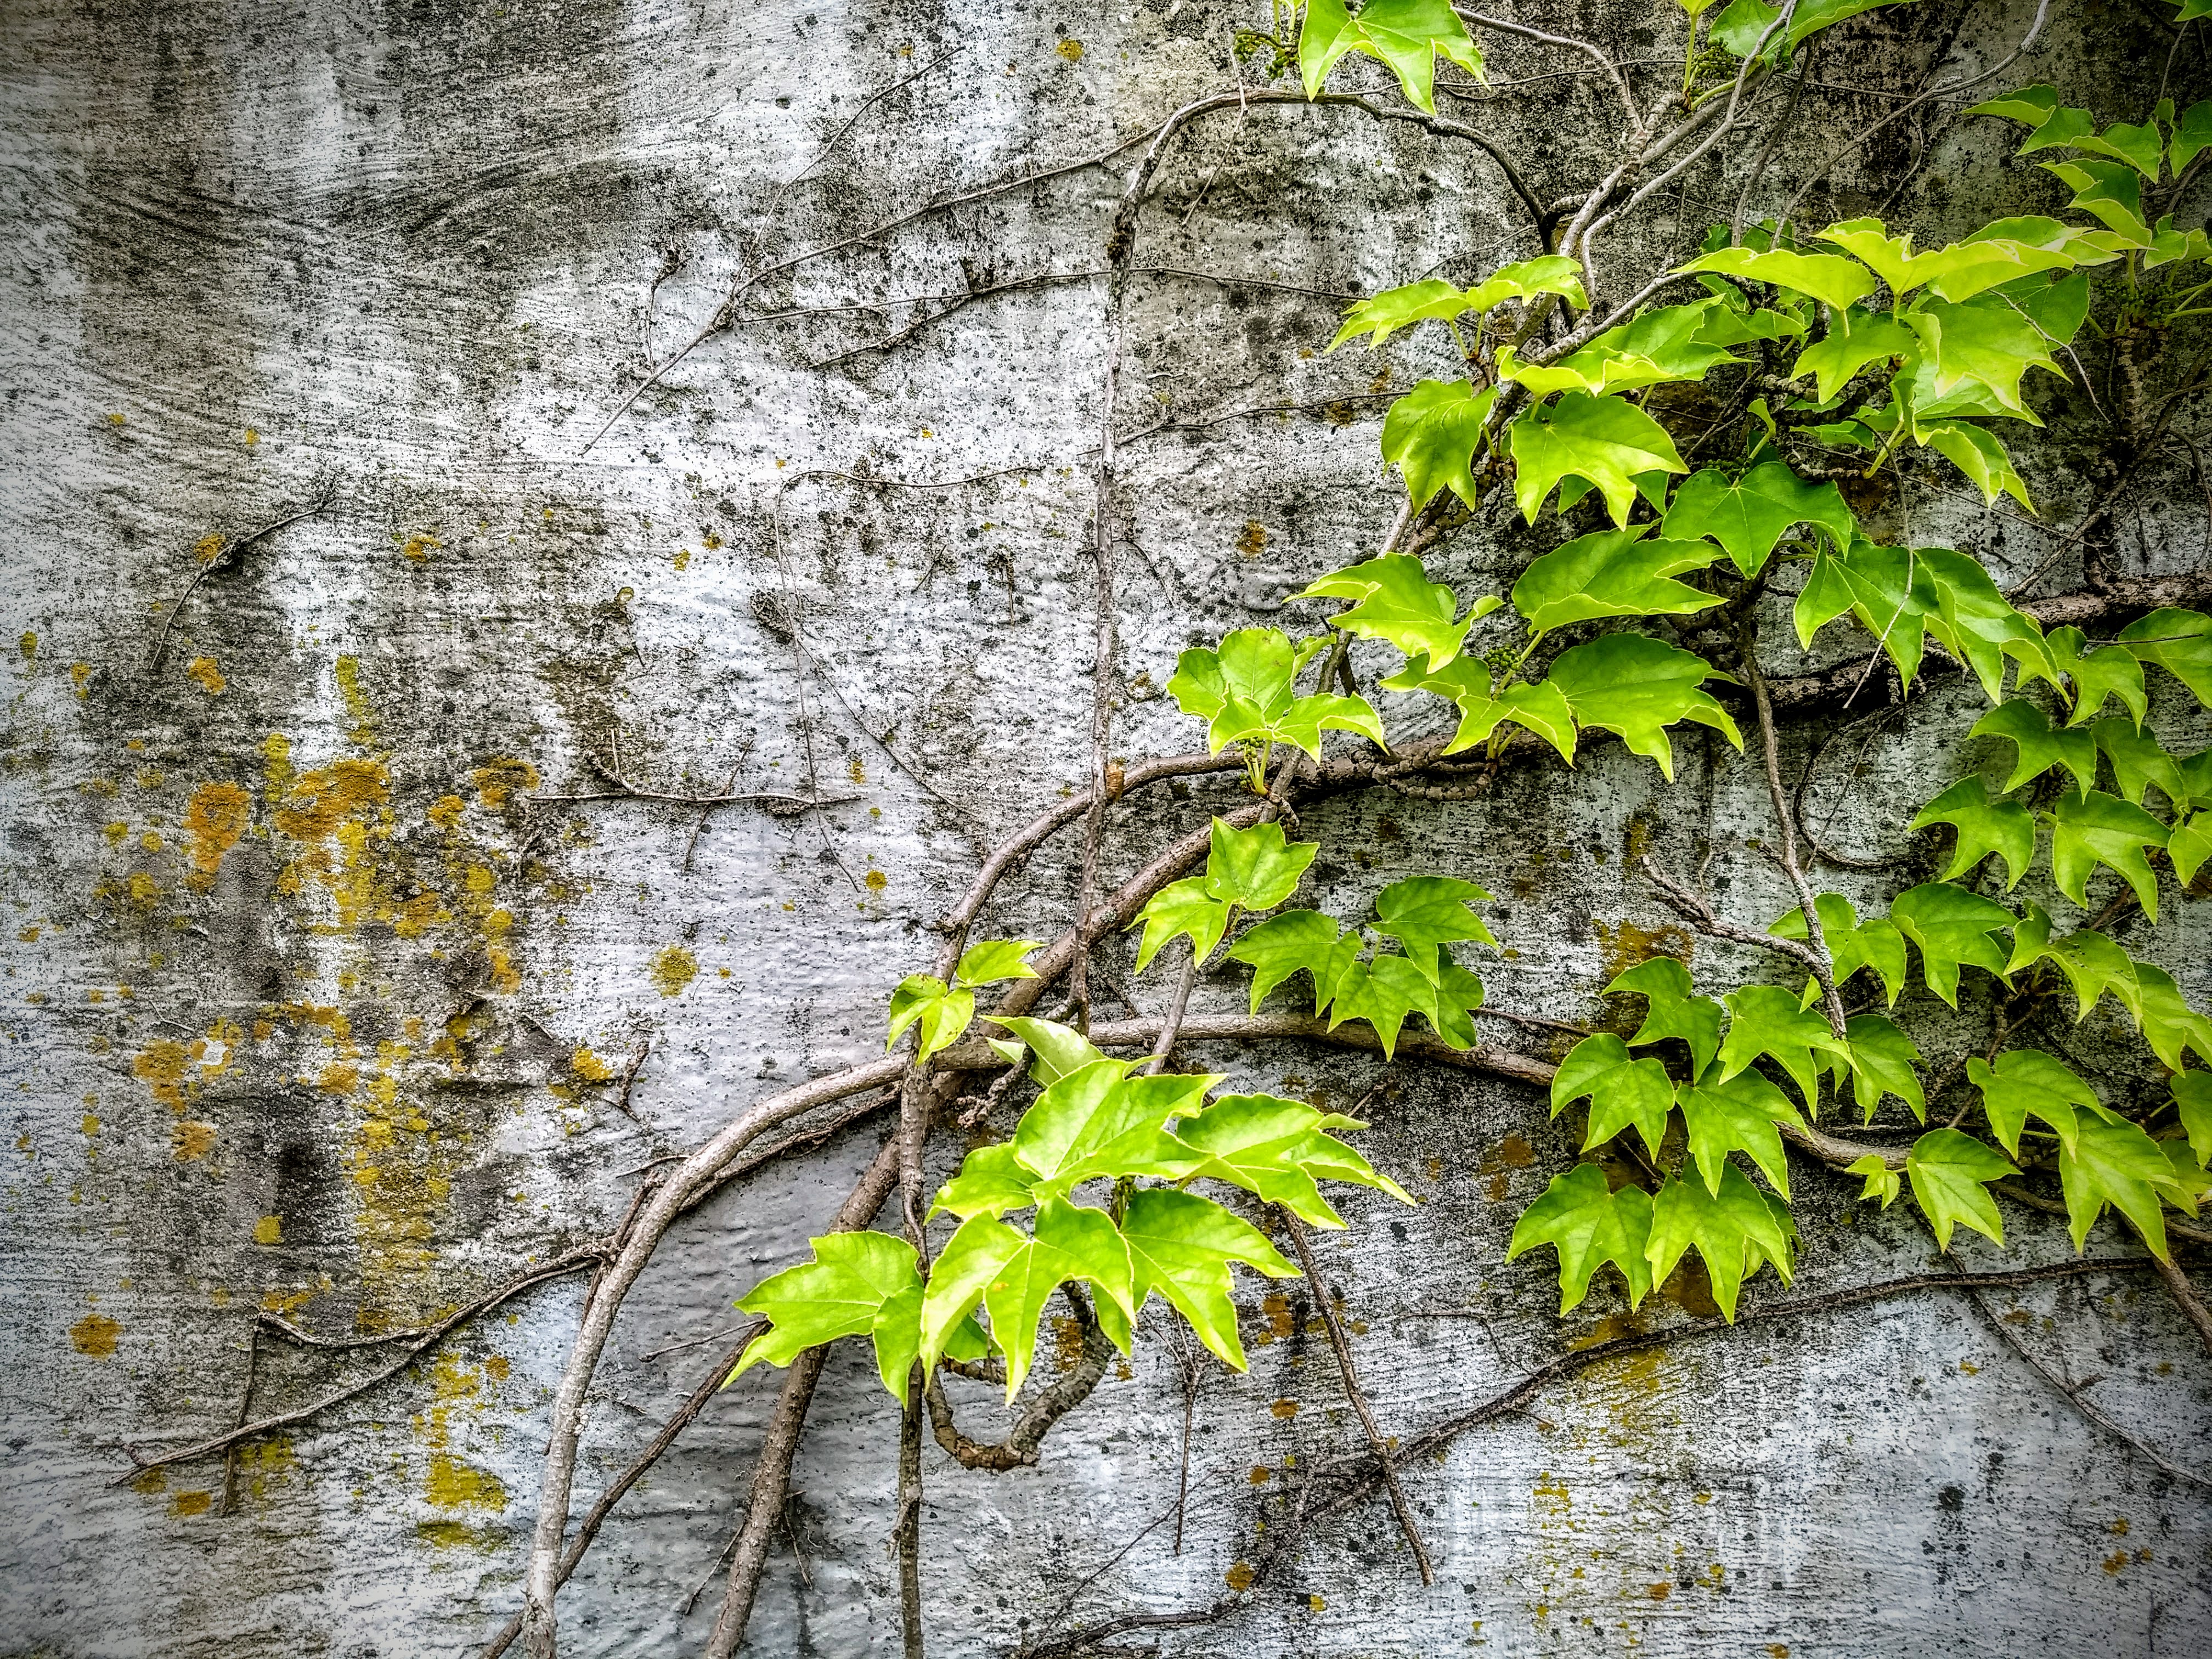
concrete, plant, green, vine, woody, leaf, vegetation, tree, flora, branch, trunk, grass, deciduous, ivy, moss